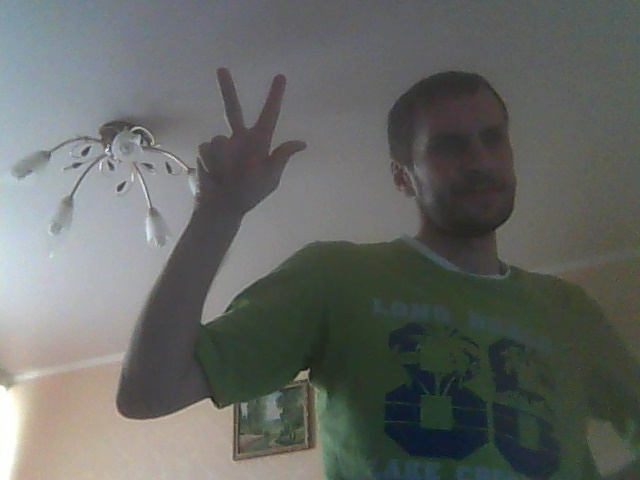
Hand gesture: three2